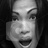
Emotion: surprise